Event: Nepal Earthquake
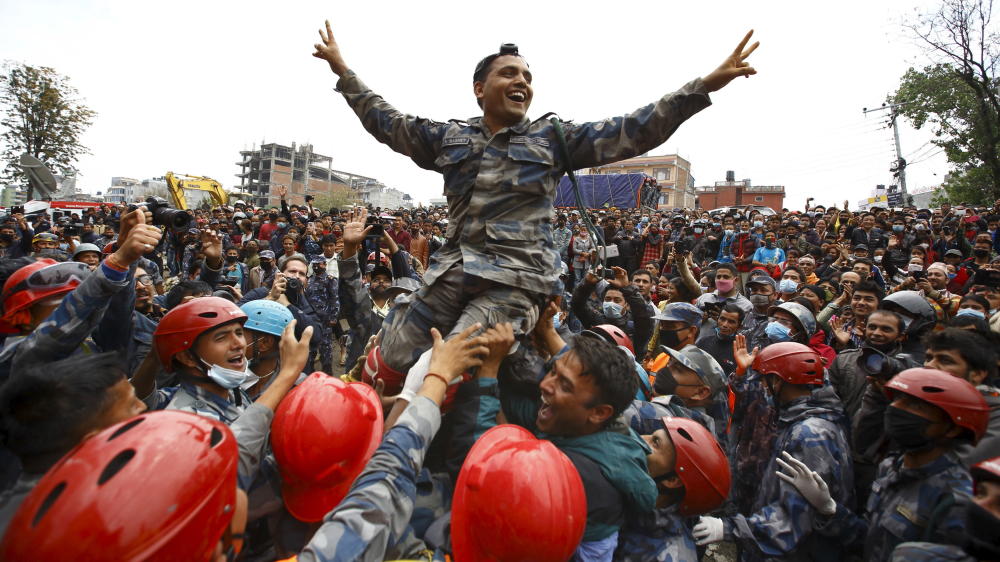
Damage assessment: no_damage